Bundeswehr

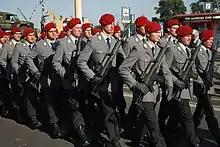
German Army signallers in service uniforms

The Armed Forces Operational Command ("Einsatzführungskommando der Bundeswehr") is the only joint military command of the Bundeswehr. It controls all missions abroad. The command is located at Henning von Tresckow Kaserne (Schwielowsee) near Potsdam and is headed by a Generalleutnant (3-star general).